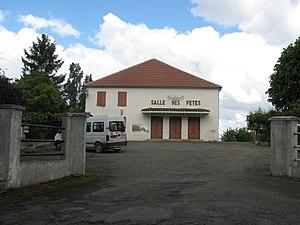
salle des fêtes de Belmont (Gers)
Belmont est une commune française située dans le département du Gers, en région Occitanie.